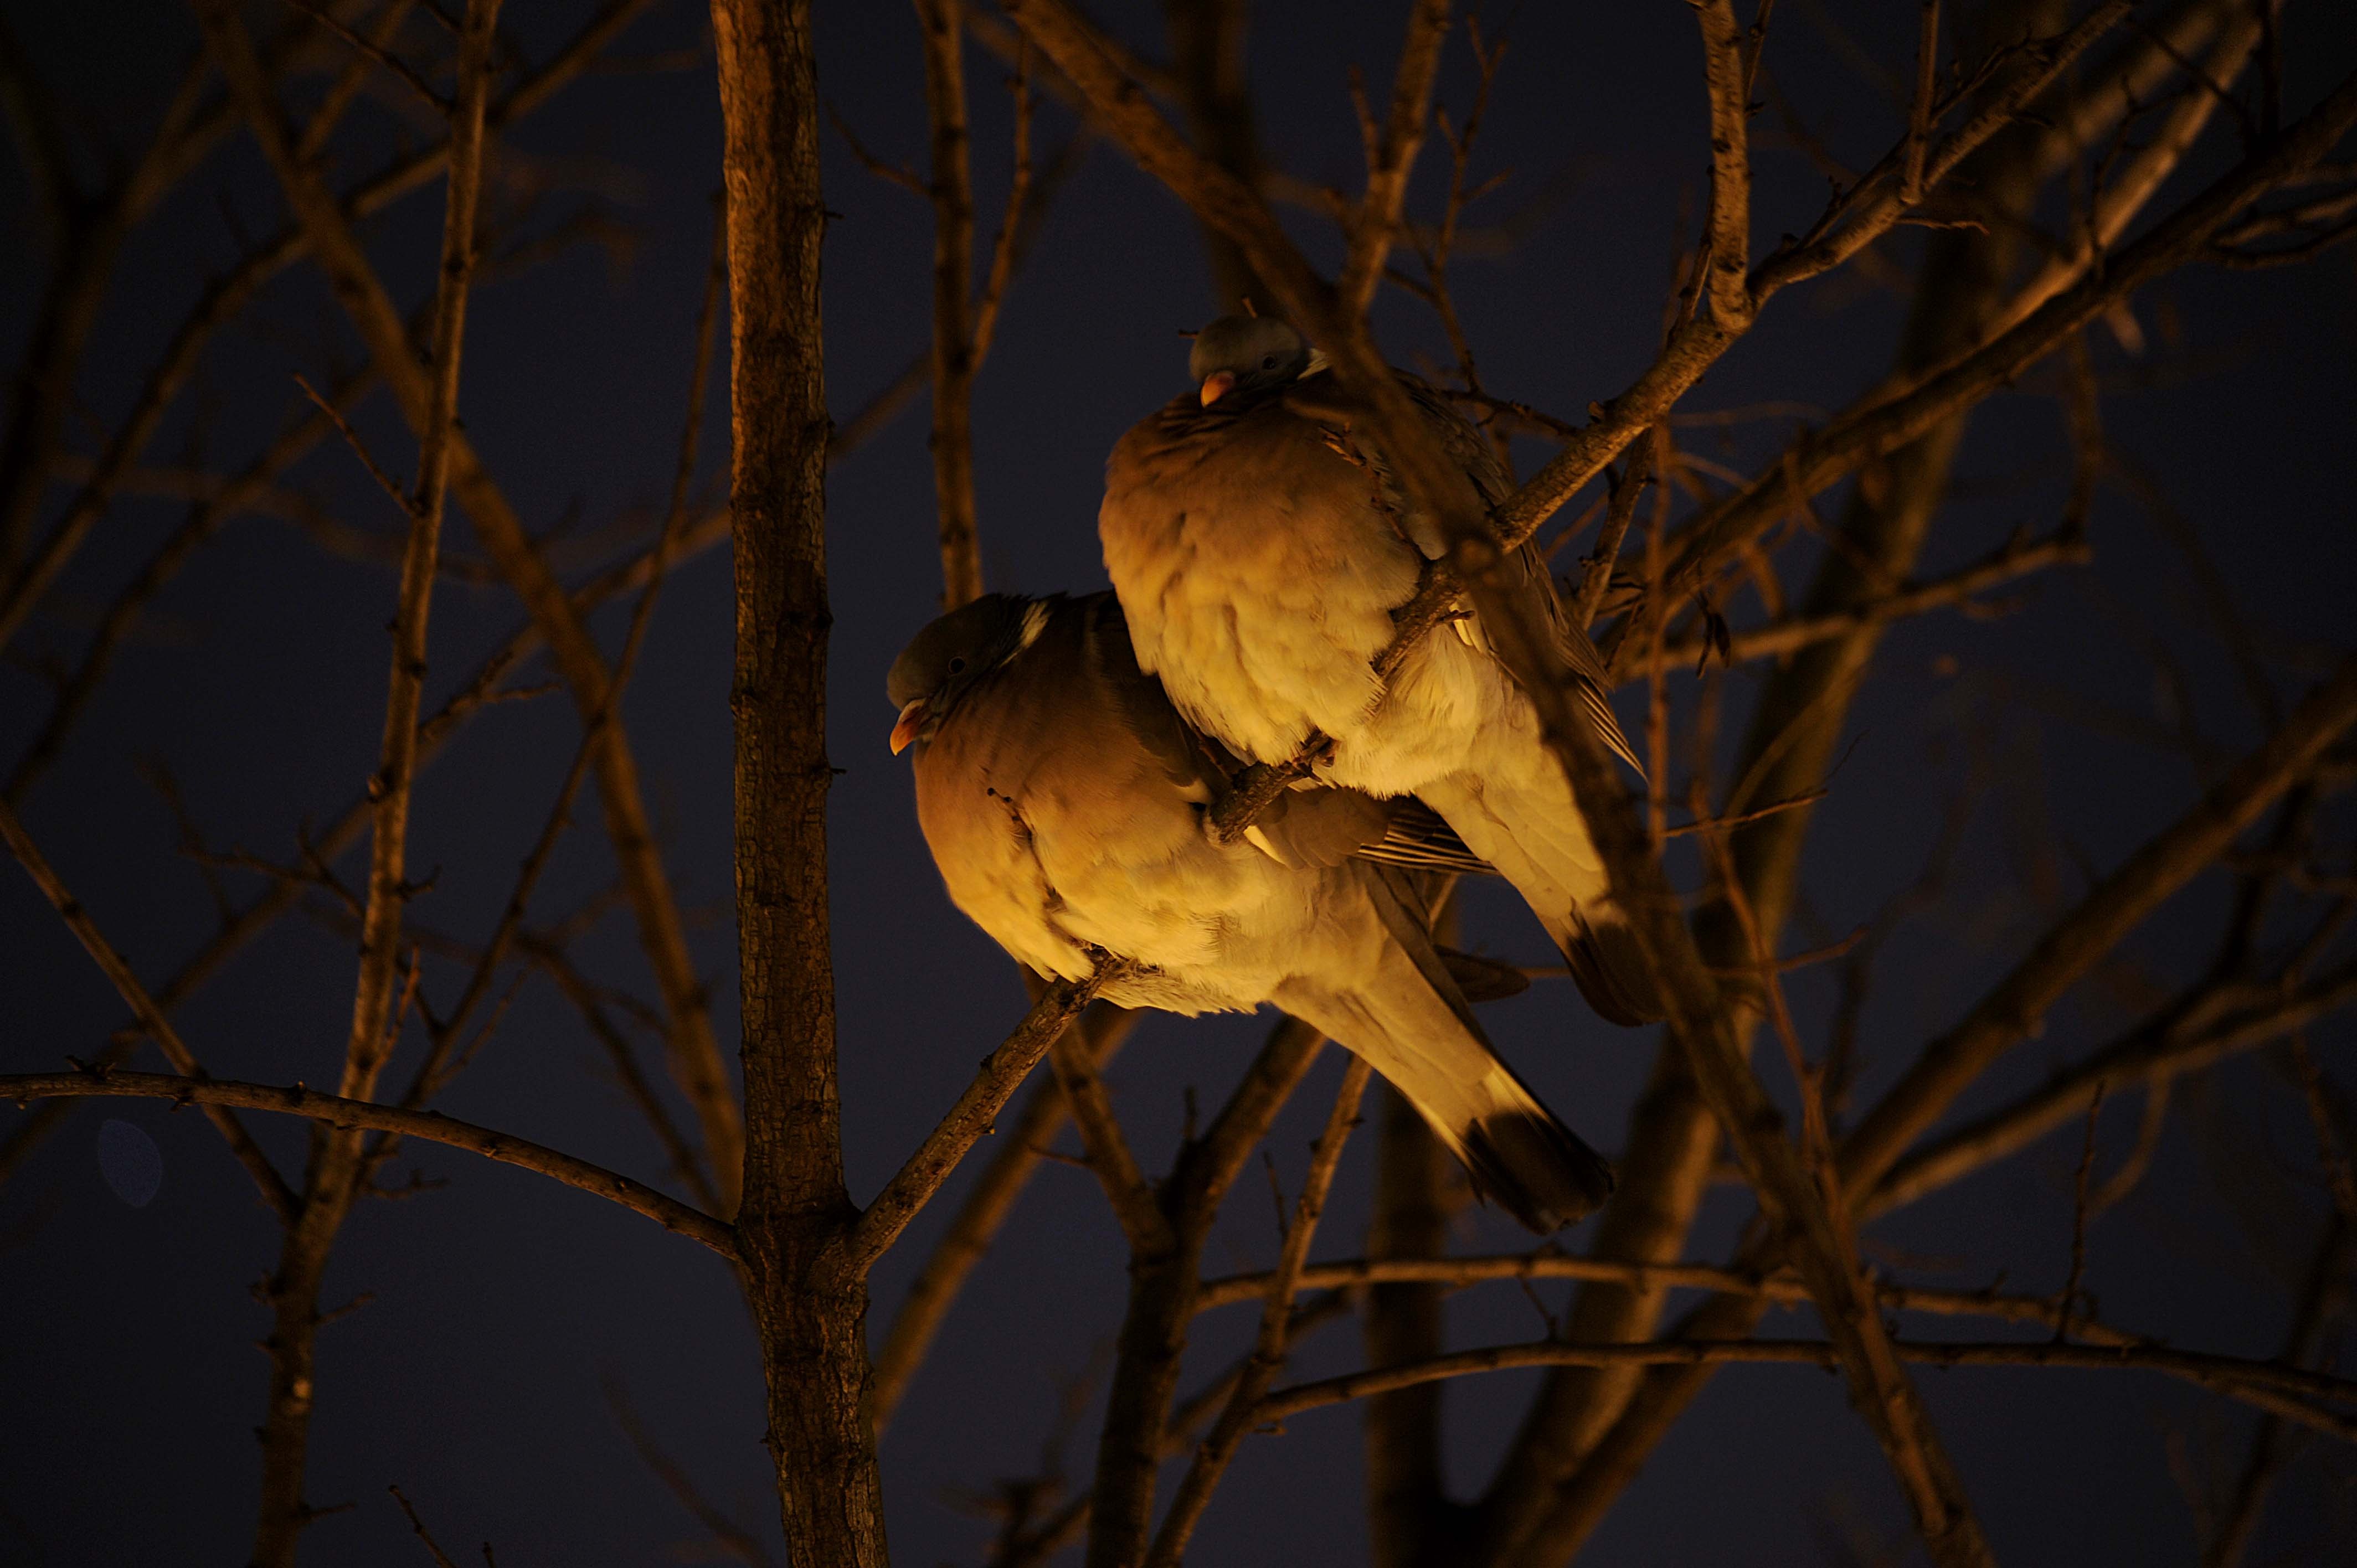
tree, nature, branch, winter, bird, light, night, sunlight, morning, leaf, flower, animal, reflection, autumn, darkness, season, moonlight, twig, birds, pigeons, macro photography, old world flycatcher, woody plant